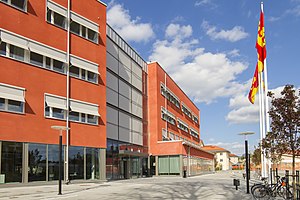
Knivsta kommun
Knivsta kommune ligger i landskapet Uppland i det svenske län Uppsala län. Kommunens administrationcenter ligger i byen Knivsta.